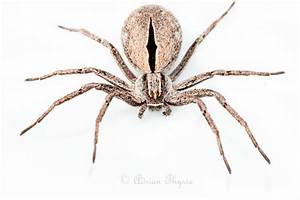
Label: spider